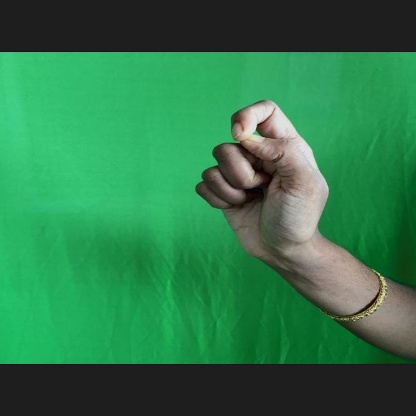
Mudra: Kapith